Boston, Lincolnshire

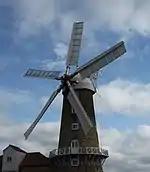
Maud Foster Mill

Boston residents voted strongly (75.6%) in favour of leaving the European Union in the 2016 UK referendum on EU membership, the highest such vote in the country.